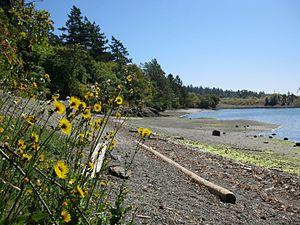
View Royal est une ville du Grand Victoria sur l'île de Vancouver en Colombie-Britannique au Canada. Elle fait partie du district régional de la Capitale. Elle a une population de 10 408 habitants en 2016> et comprend plus de 700 hectares de parcs.